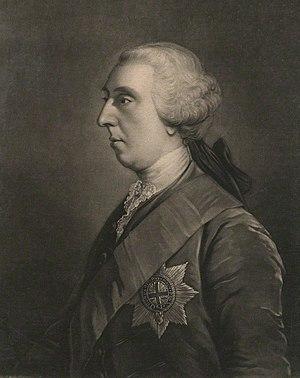
James MacArdell est un graveur en manière noire irlandais. Il est considéré, avec Richard Earlom, comme l'un des meilleurs spécialistes de cette technique.